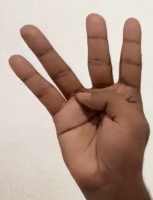
ASL sign: 4